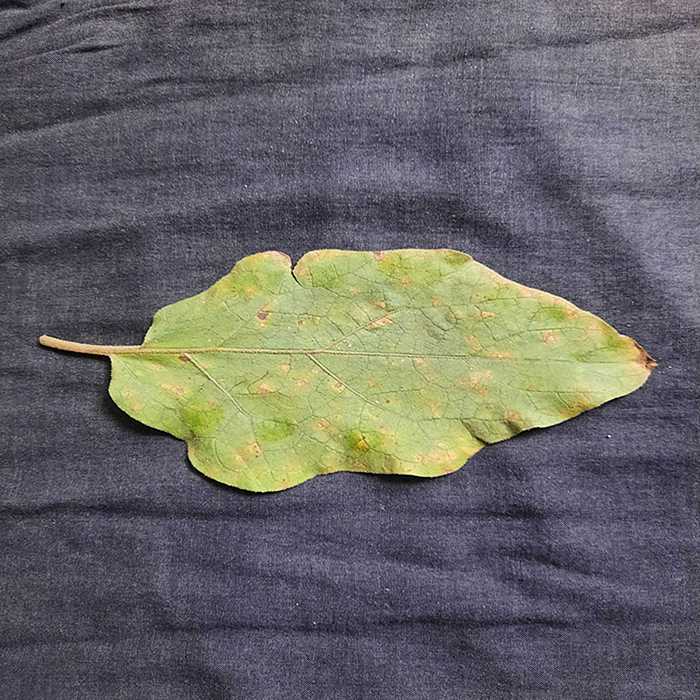
Plant: Eggplant
Label: Eggplant Cercopora leaf spot